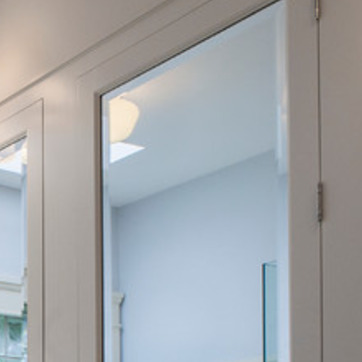
Material: mirror